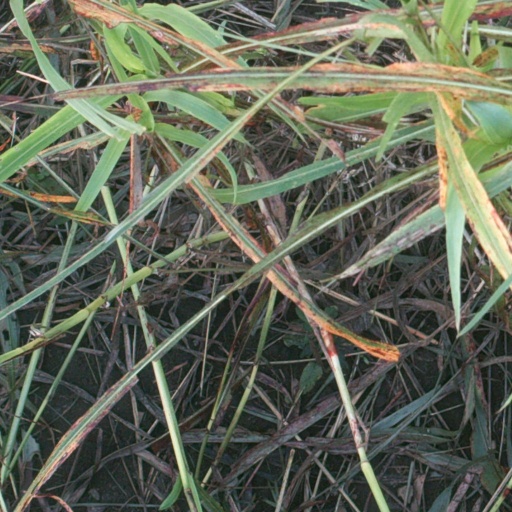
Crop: sorghum